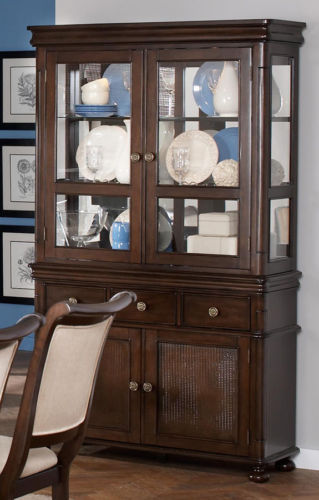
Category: cabinet